The Golden Dream

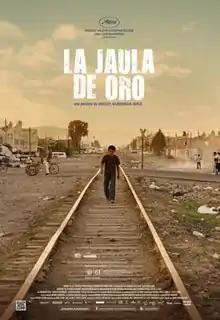
Film poster

The Golden Dream, also known as The Golden Cage, is a 2013 Mexican drama film directed by Spanish-born Mexican director Diego Quemada-Díez. It was premiered in the Un Certain Regard official selection at the 2013 Cannes Film Festival where Quemada-Diez won the A Certain Talent award for his directing work and the ensemble cast. The film also won the Golden Ástor for Best Film at the 2013 Mar del Plata International Film Festival.